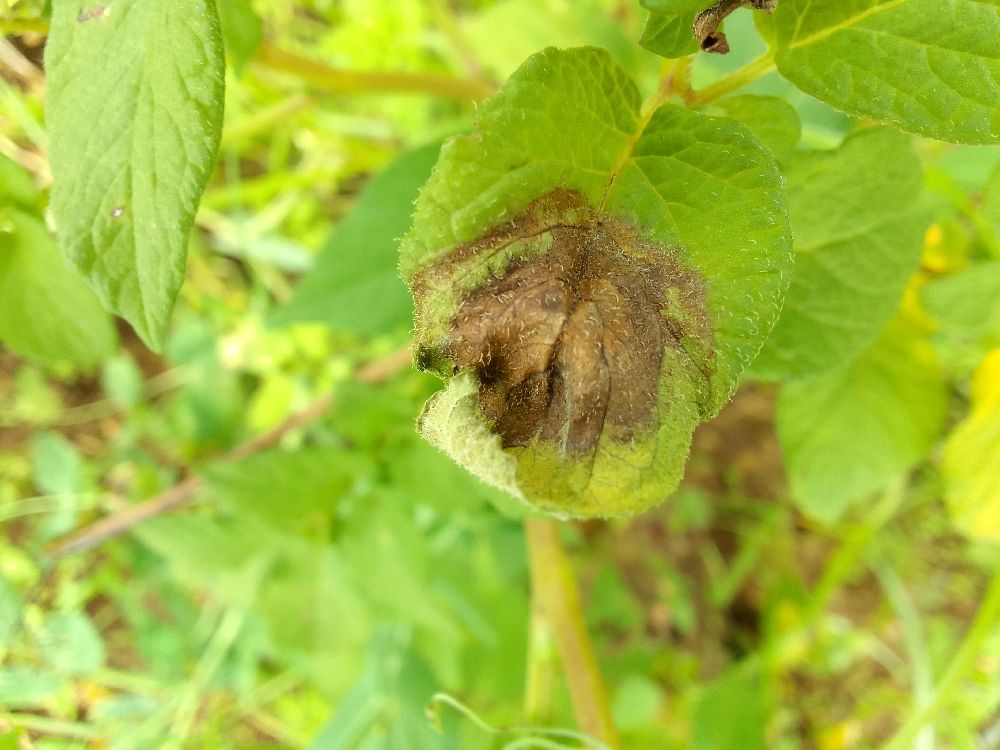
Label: Late blight